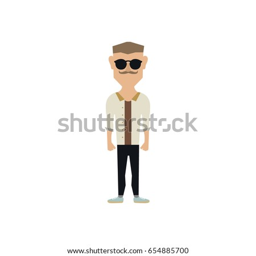
isolated hipster man on a white background